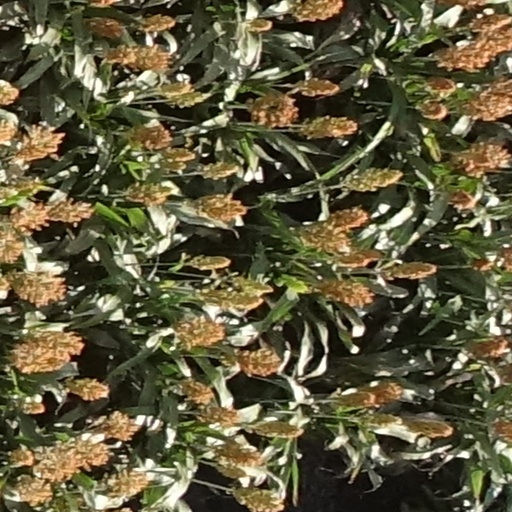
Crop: sorghum